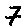
Label: 7